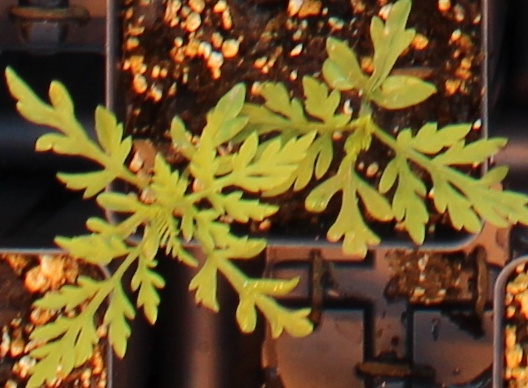
Label: Ragweed